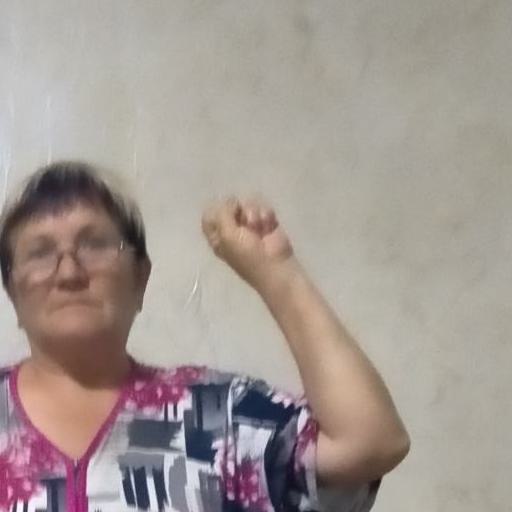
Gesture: fist